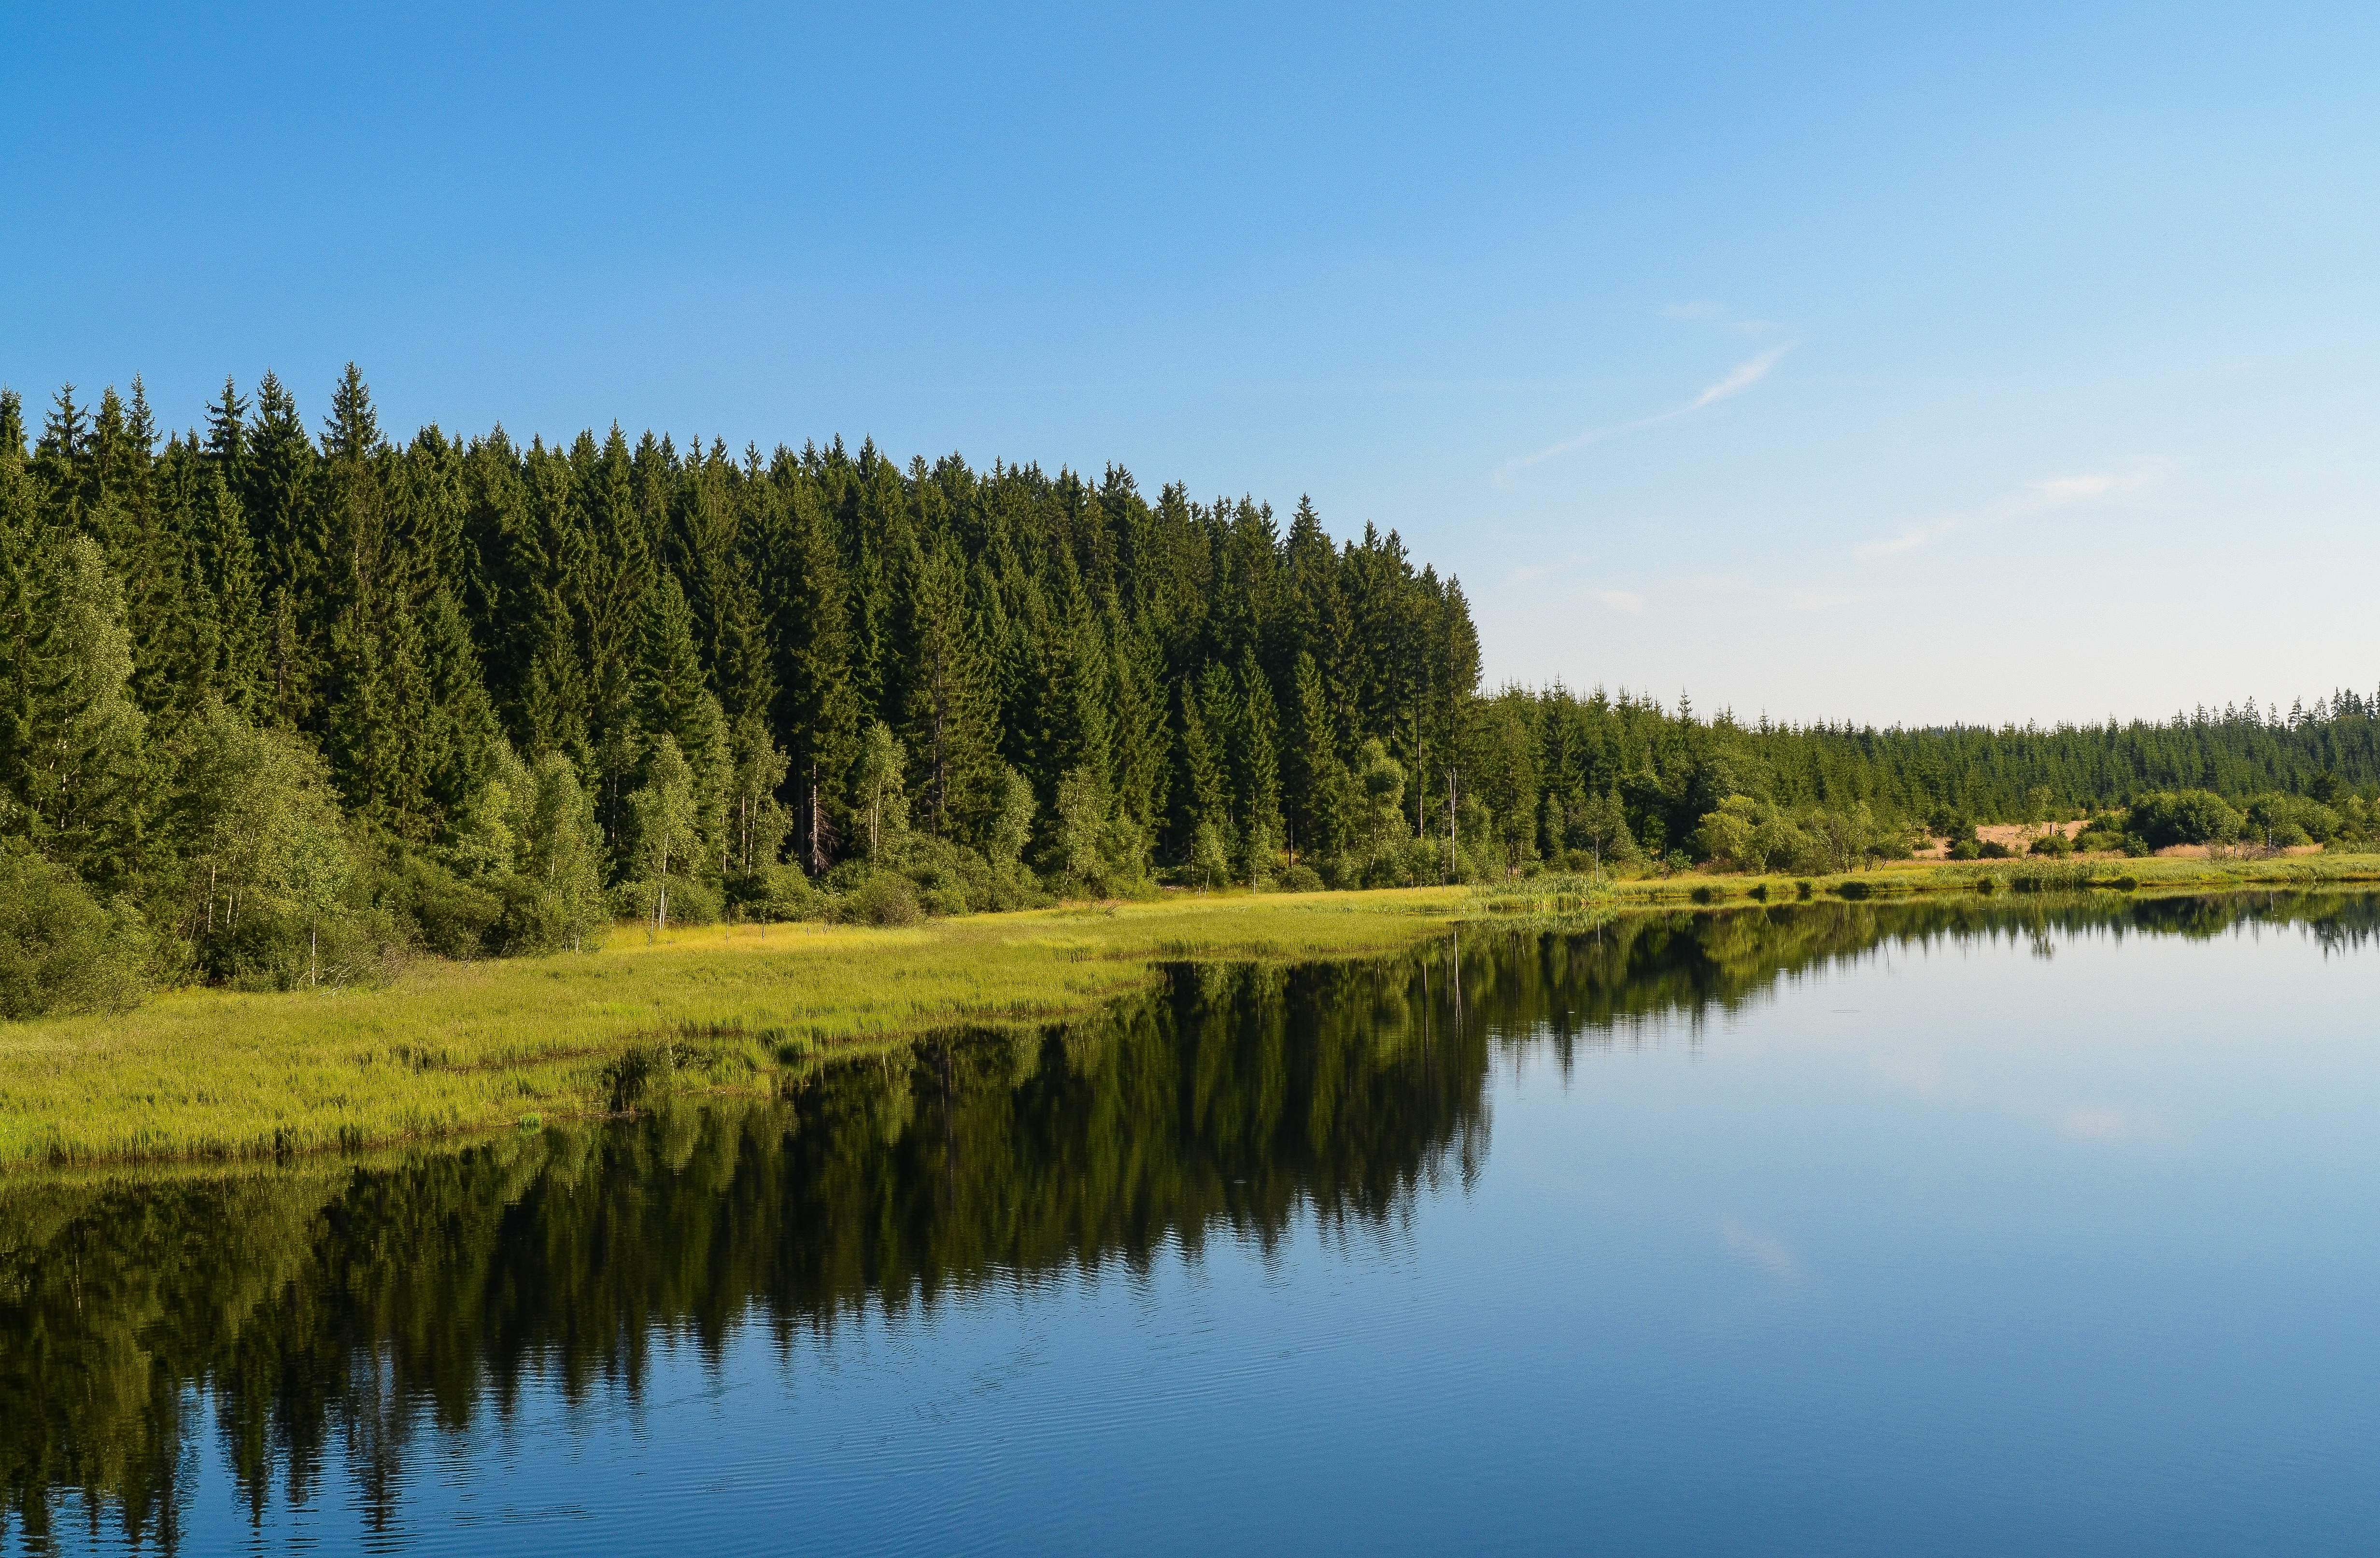
landscape, tree, water, forest, marsh, wilderness, sky, meadow, lake, pond, reflection, scenic, reservoir, grassland, wetland, floodplain, habitat, mood, loch, idyll, ecosystem, mirroring, tarn, nature reserve, natural environment